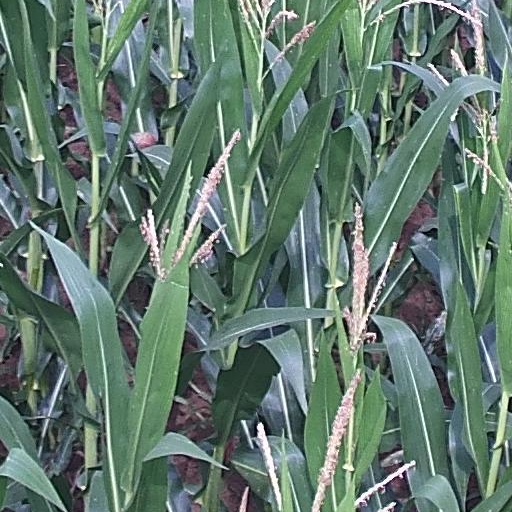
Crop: maize; corn